MAX Blue Line

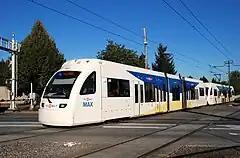
A light-rail train at an at grade crossing

Funding for the westside extension proved difficult to obtain under the Reagan Administration, which sought to reduce federal expenditures by delaying existing light rail projects and declining to approve future planning. As members of their respective appropriations committees, U.S. Senator Mark Hatfield and U.S. Representative Les AuCoin secured preliminary engineering and environmental review grants in 1989 by withholding funds from the head of UMTA's office. In 1990, Congress adopted legislation requiring the federal government to cover a 75 percent share of transit projects approved within the fiscal year. Voters subsequently rejected a measure to permit the use of local vehicle registration fees for public transit, which would have covered Oregon's 25 percent share, defeating it 52 percent to 48 percent. With a year-end deadline approaching the 25 percent local-share stipulation, TriMet introduced a $125 million local bond measure in July 1990. Portland area voters overwhelmingly approved the ballot measure, which earned 74 percent average approval the following November. This marked the region's first successful vote approving public transportation. The Federal Transit Administration (the new name for UMTA) completed the funding package in 1991, granting $515 million to build the line up to 185th Avenue. It provided another $75 million in 1994 following the approval of the Hillsboro extension, which covered one-third of the segment's $224 million additional cost.